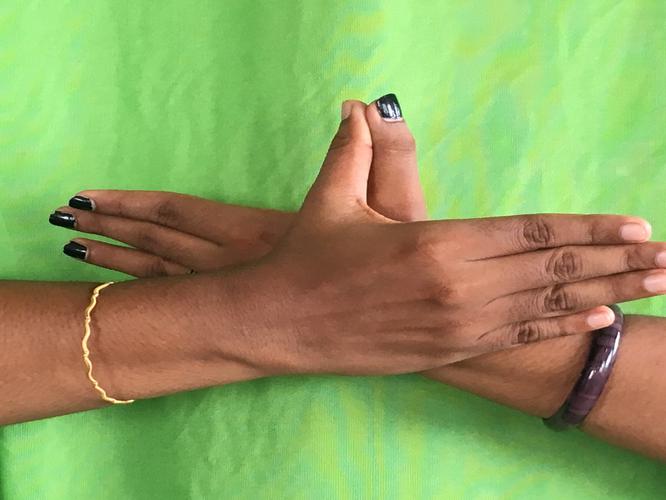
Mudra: Garuda
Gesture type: double_hand